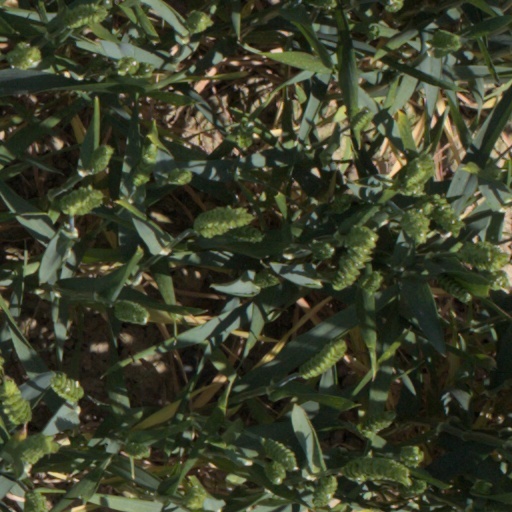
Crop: wheat